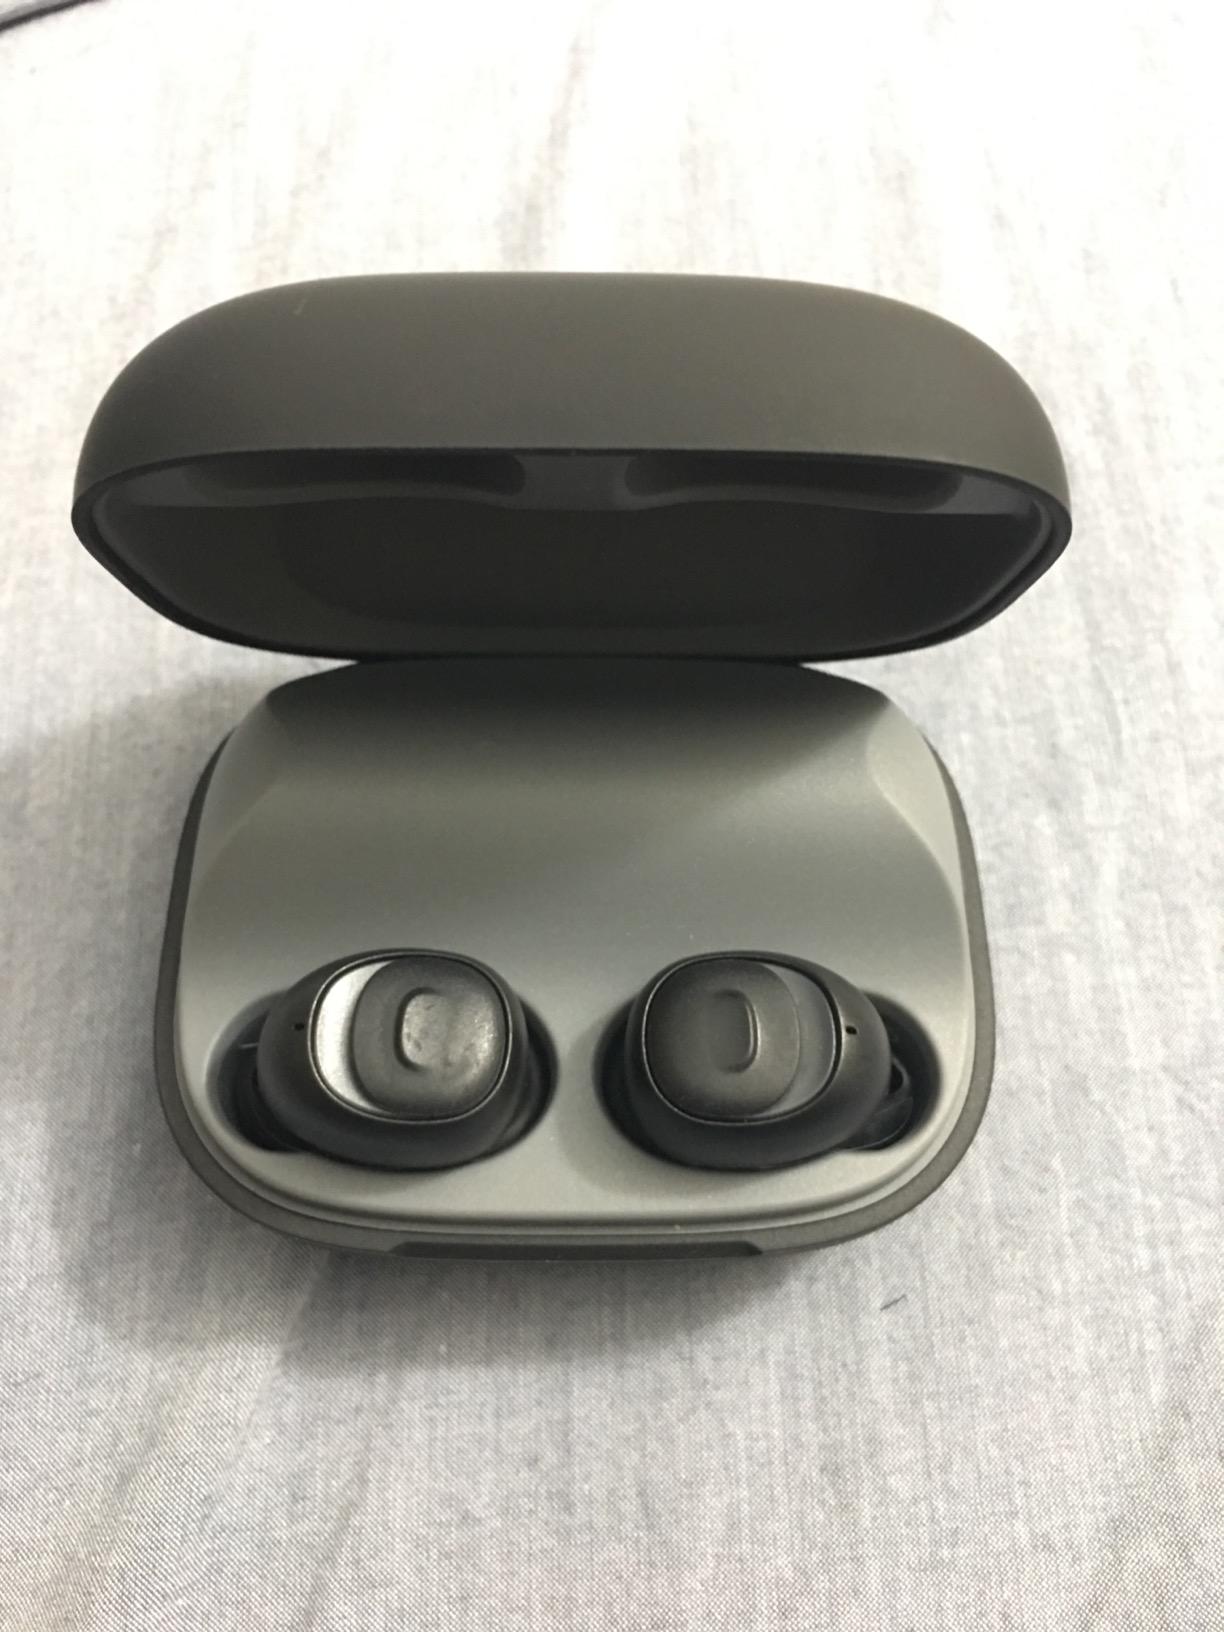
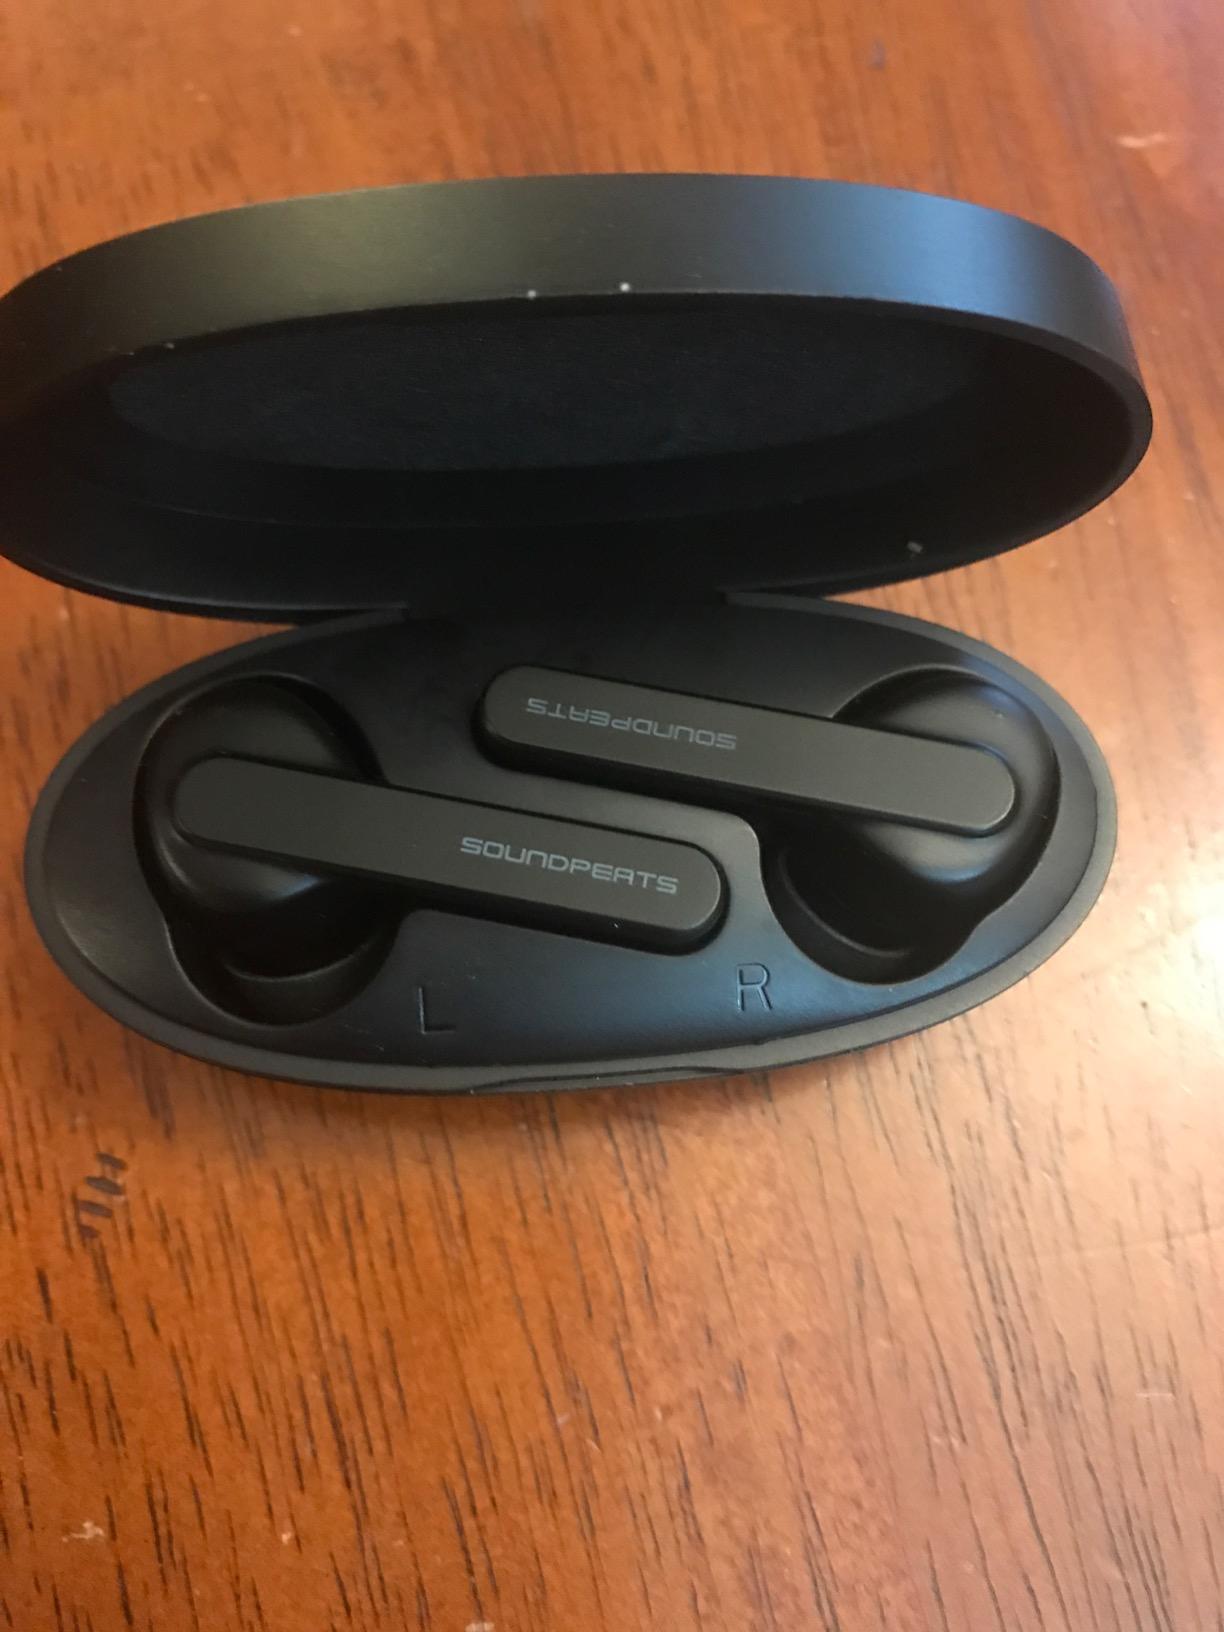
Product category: earbuds
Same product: no